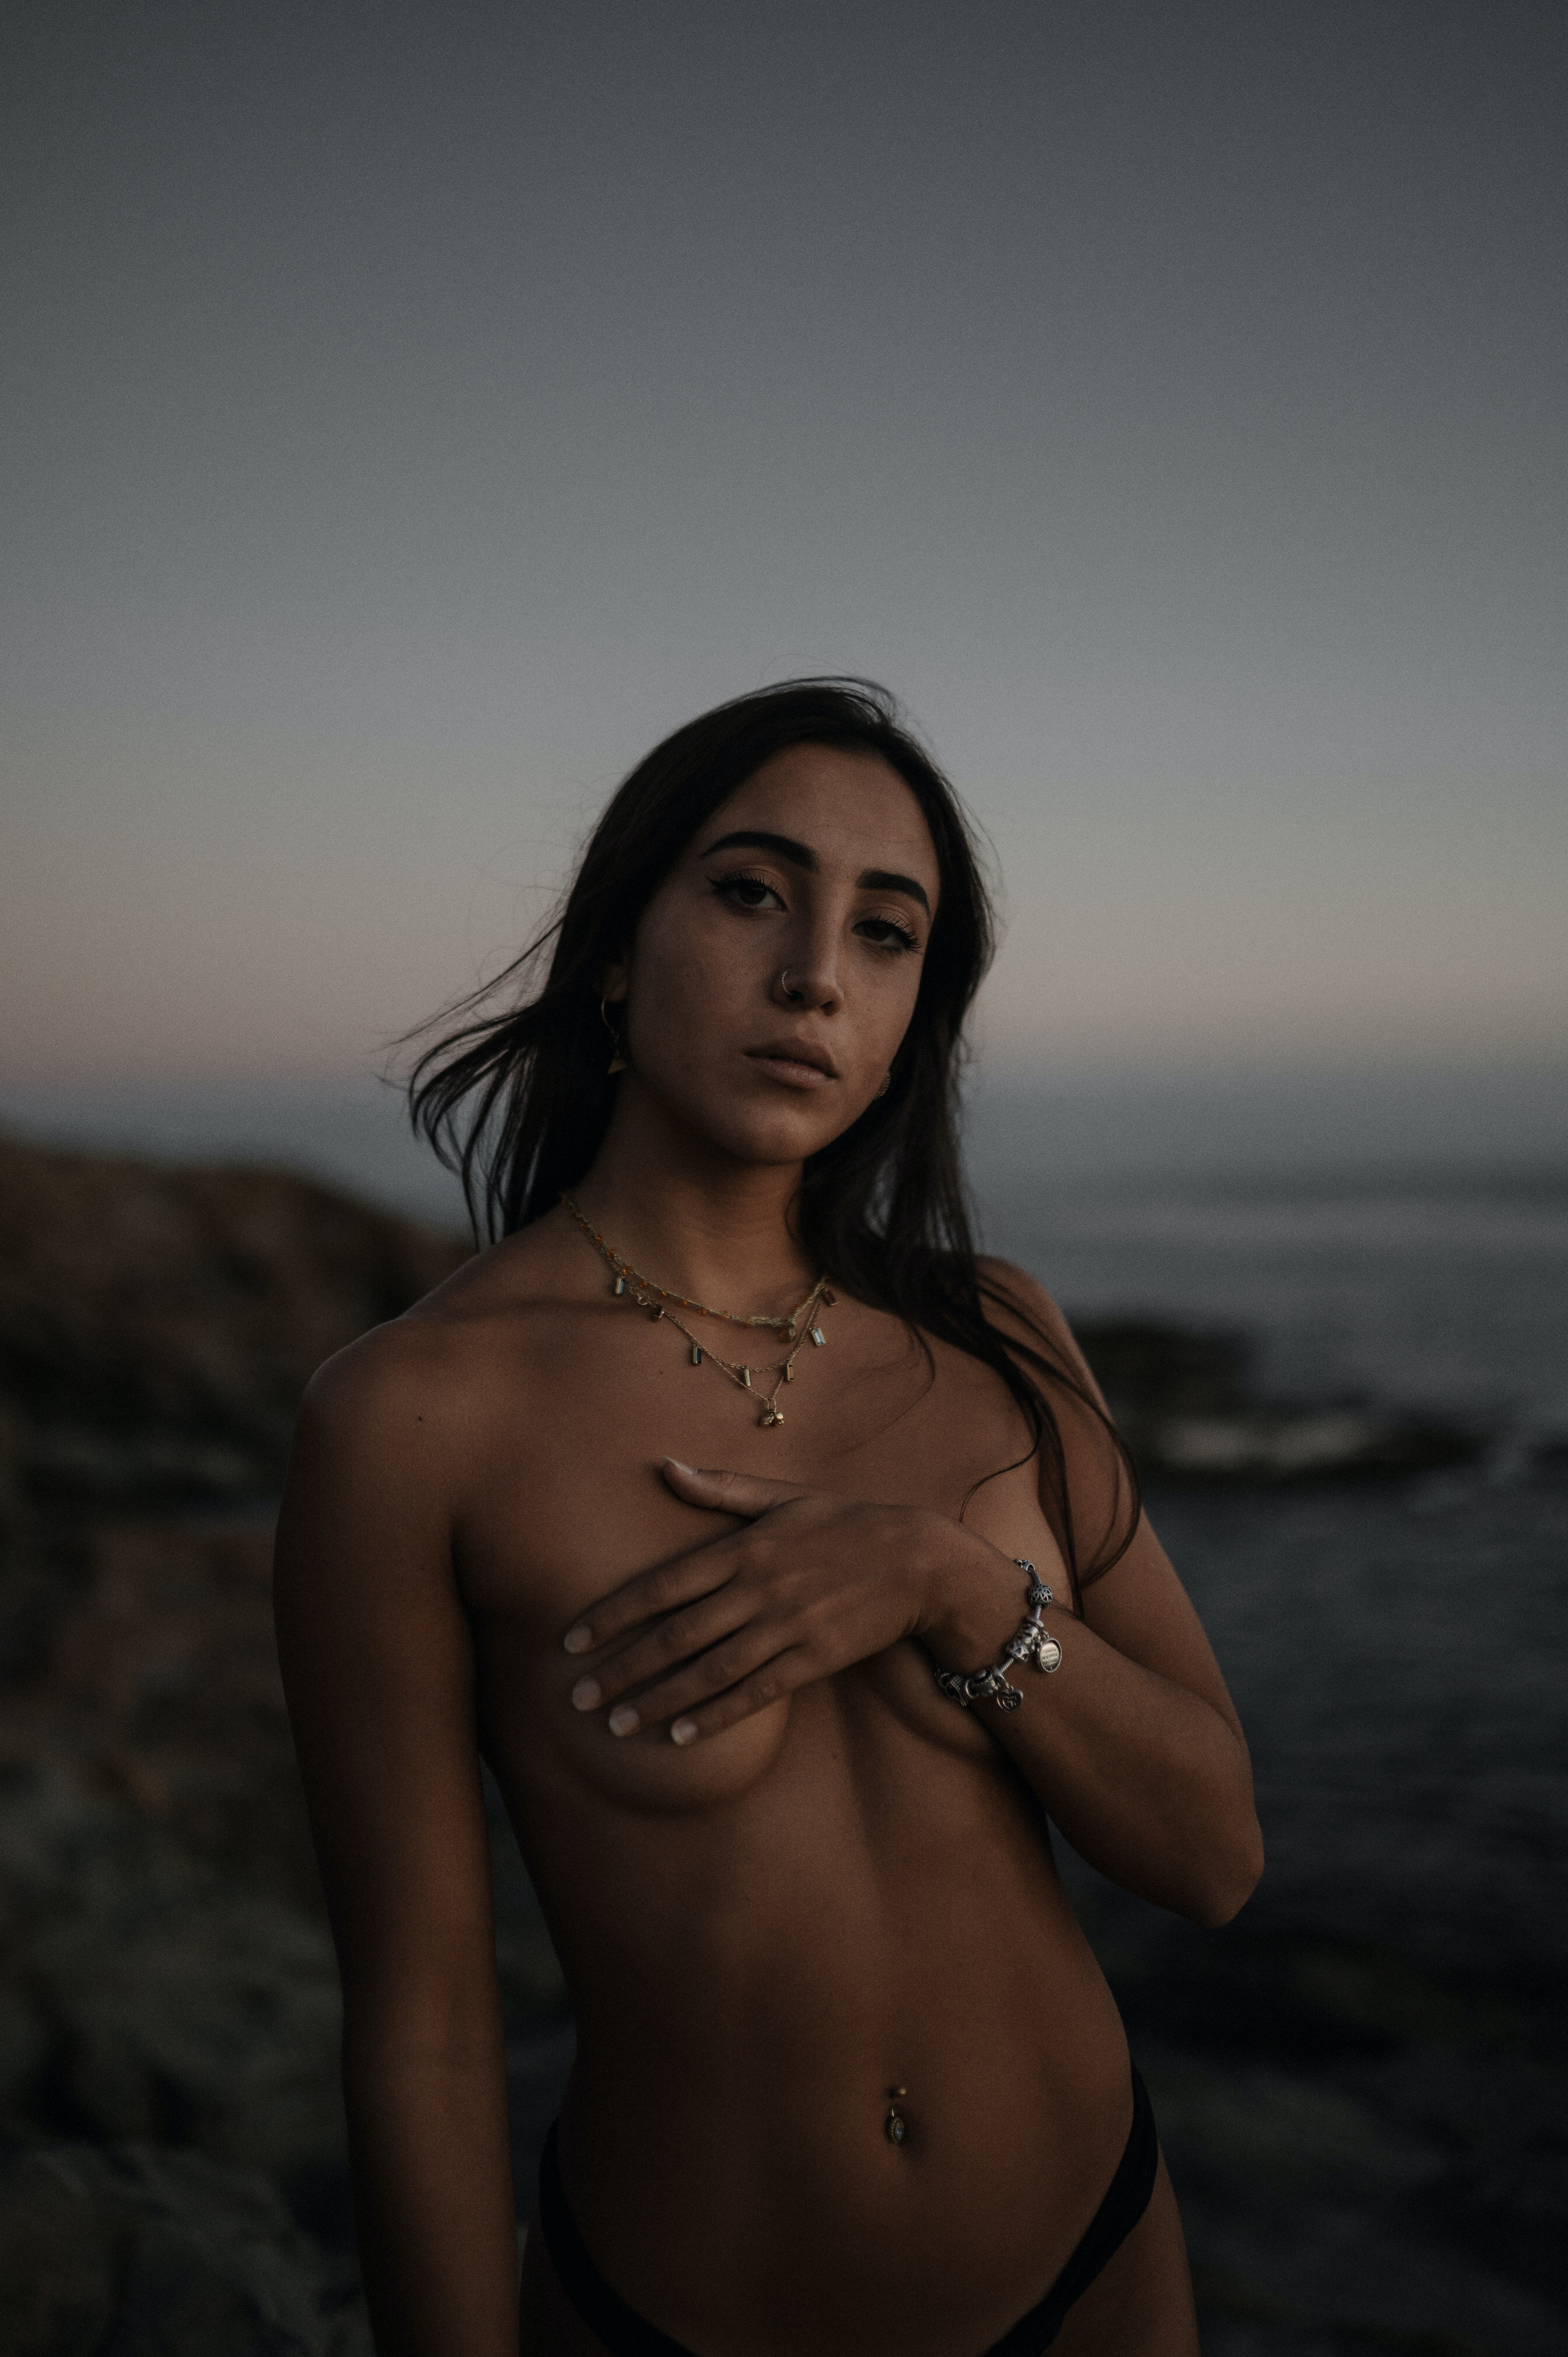
woman, hair, face, head, lip, hand, arm, stomach, eye, human body, flash photography, neck, sky, thigh, chest, trunk, swimwear, black hair, navel, happy, waist, art model, undergarment, fashion model, jewellery, abdomen, long hair, human leg, landscape, Barechested, necklace, bikini, ocean, darkness, portrait photography, sitting, lingerie, flesh, tattoo, photo shoot, sea